Biomass heating system

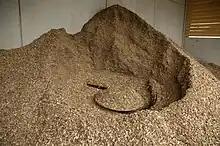
Wood chips in a storage hopper, in the middle an agitator to transport the material with a screw conveyor to the boiler

Biomass heating systems generate heat from biomass. The systems may use direct combustion, gasification, combined heat and power (CHP), anaerobic digestion or aerobic digestion to produce heat. Biomass heating may be fully automated or semi-automated they may be pellet-fired, or they may be combined heat and power systems .